Antonio Lamela

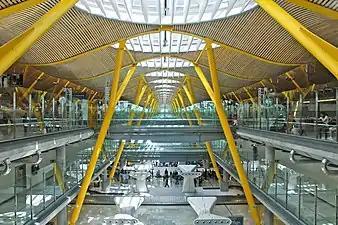
Antonio Lamela. Terminal 4 of the Barajas Airport

In 1976 Lamela founded in Spain the Club of Rome, an international organization that seeks to improve the world with tools such as education, social integration and the fair and equitable development of the planet.